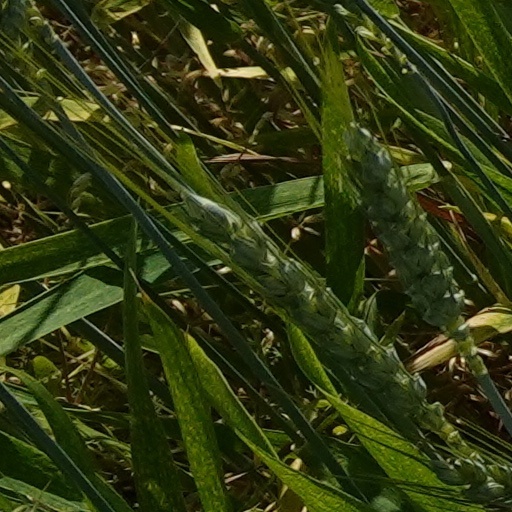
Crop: wheat